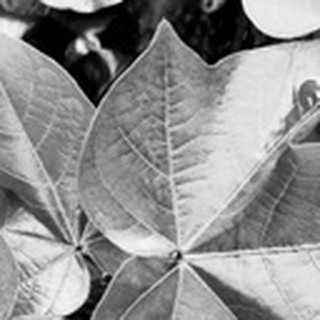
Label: healthy_cotton